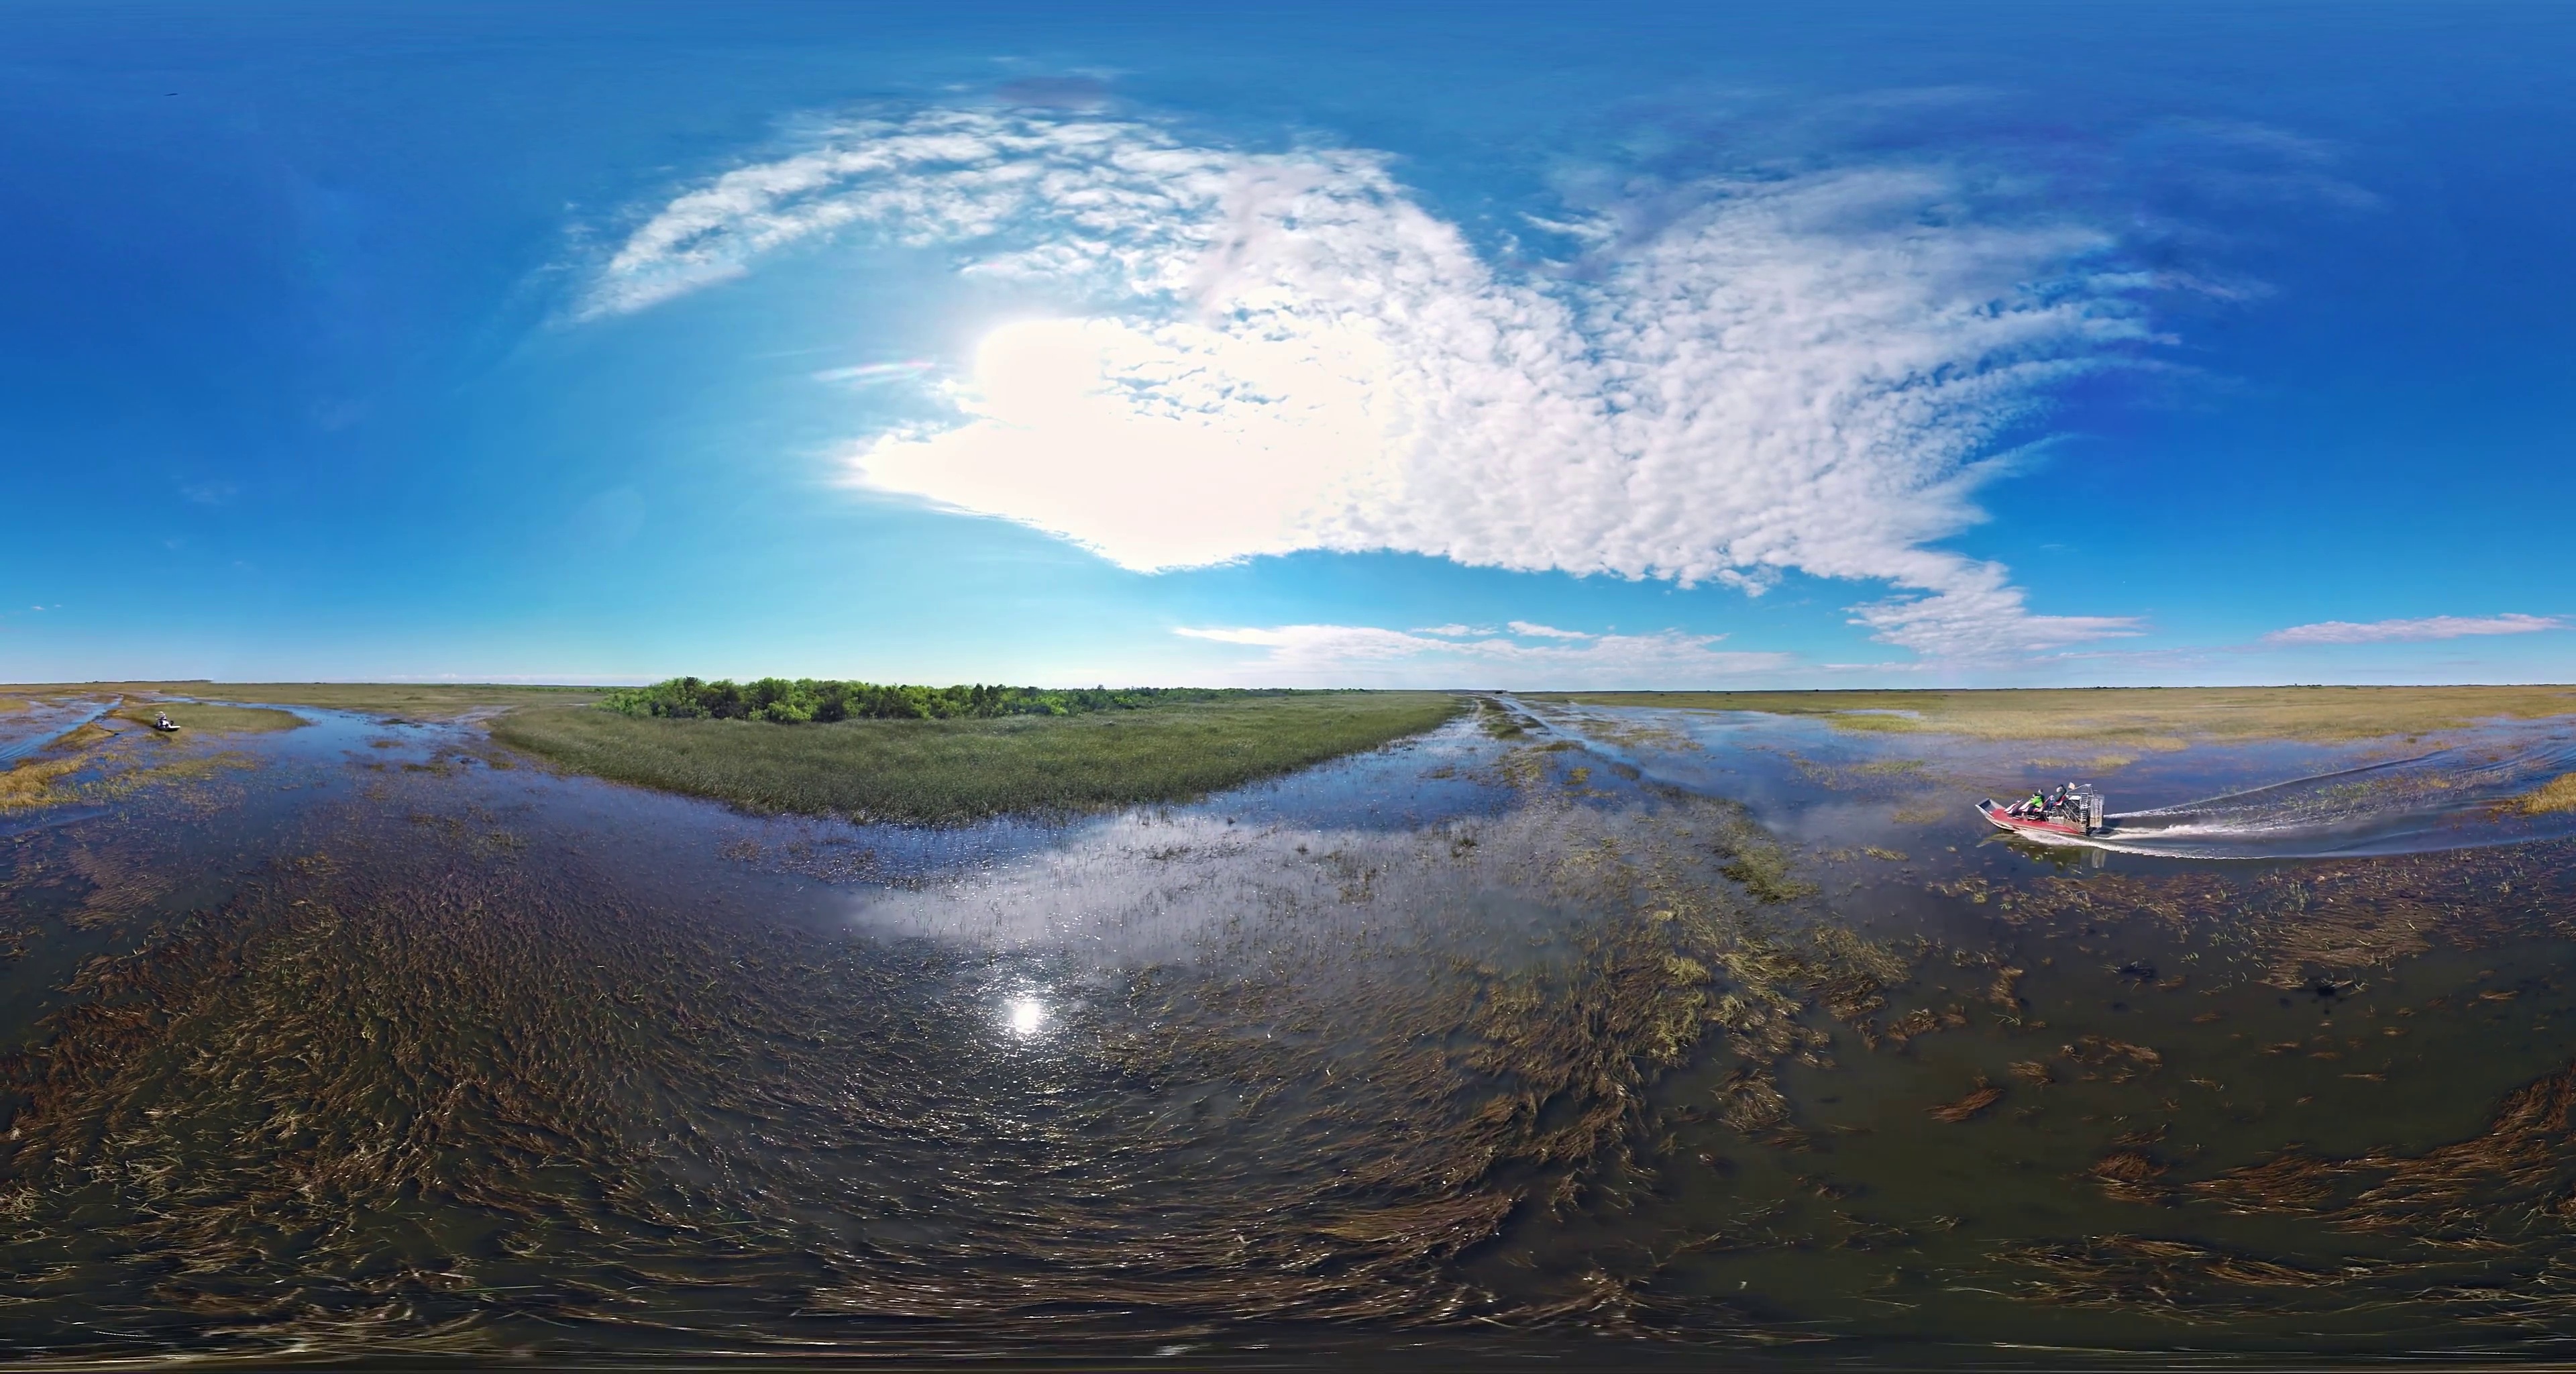
Referred object: Ship to the right in the initial view

Referred object: turn right to see the airboat speeding away

Referred object: the boat opposite the grassy island